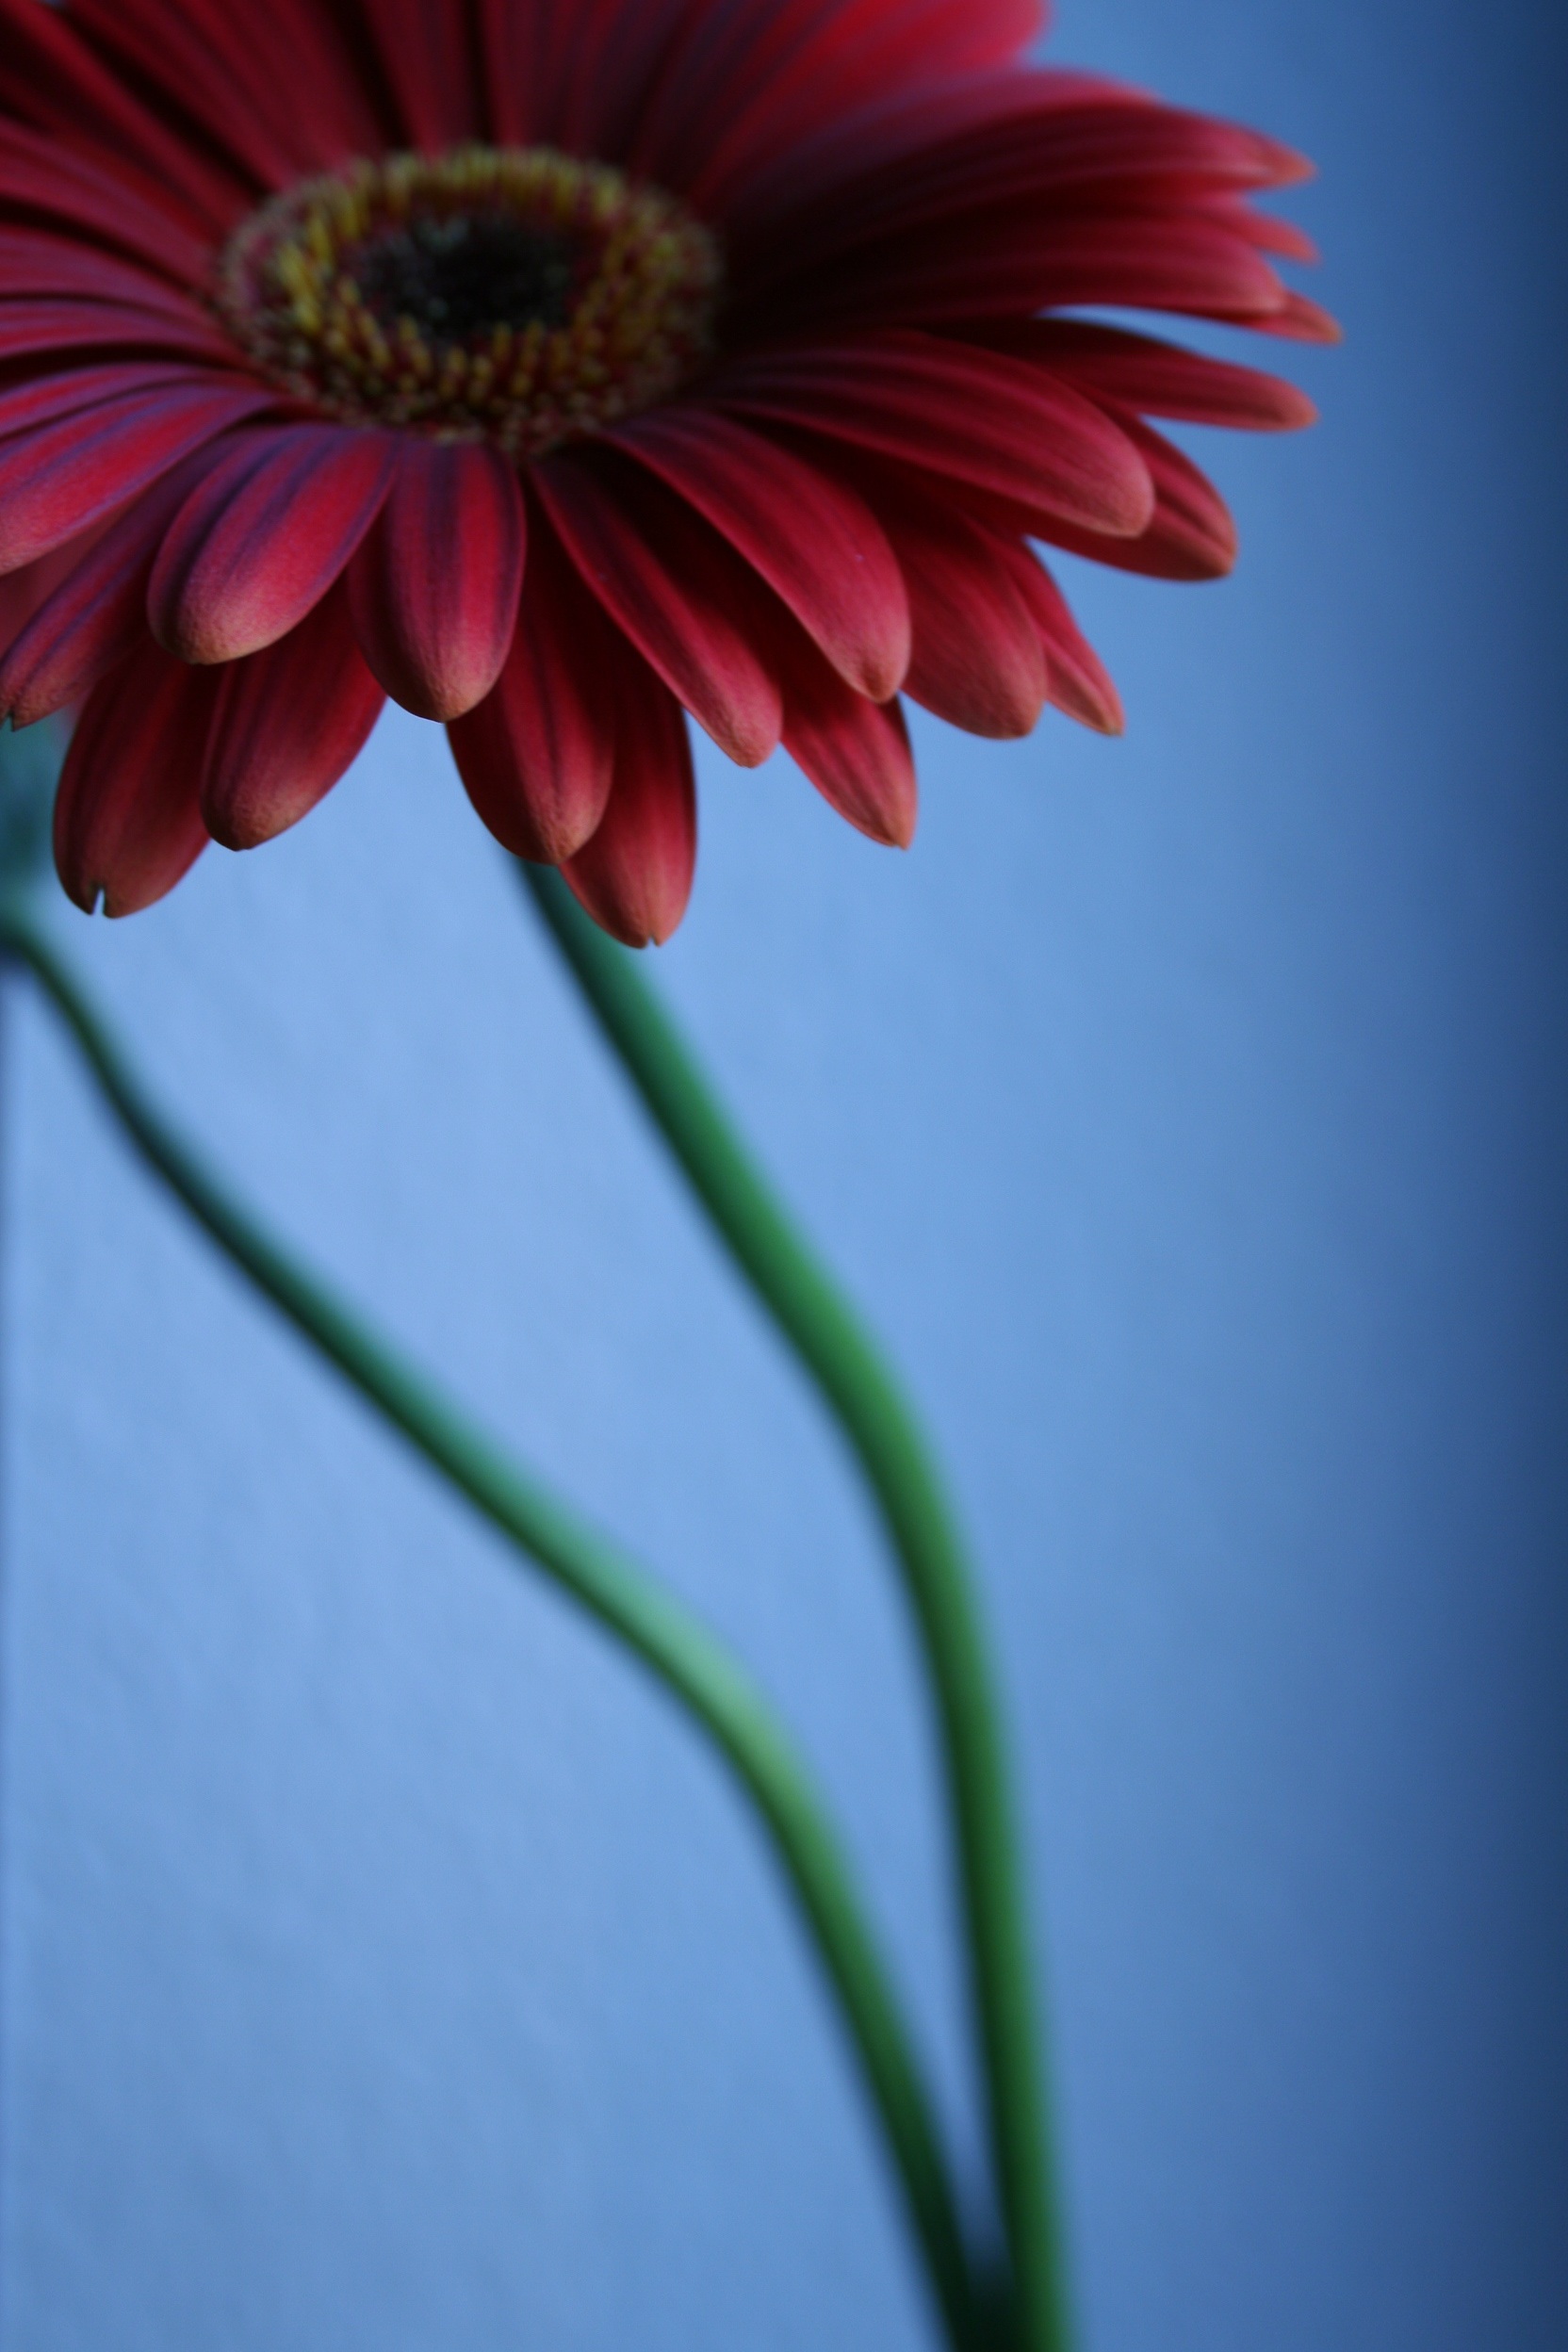
blossom, plant, photography, flower, petal, bloom, green, red, botany, flora, close up, gerbera, macro photography, flowering plant, daisy family, plant stem, land plant